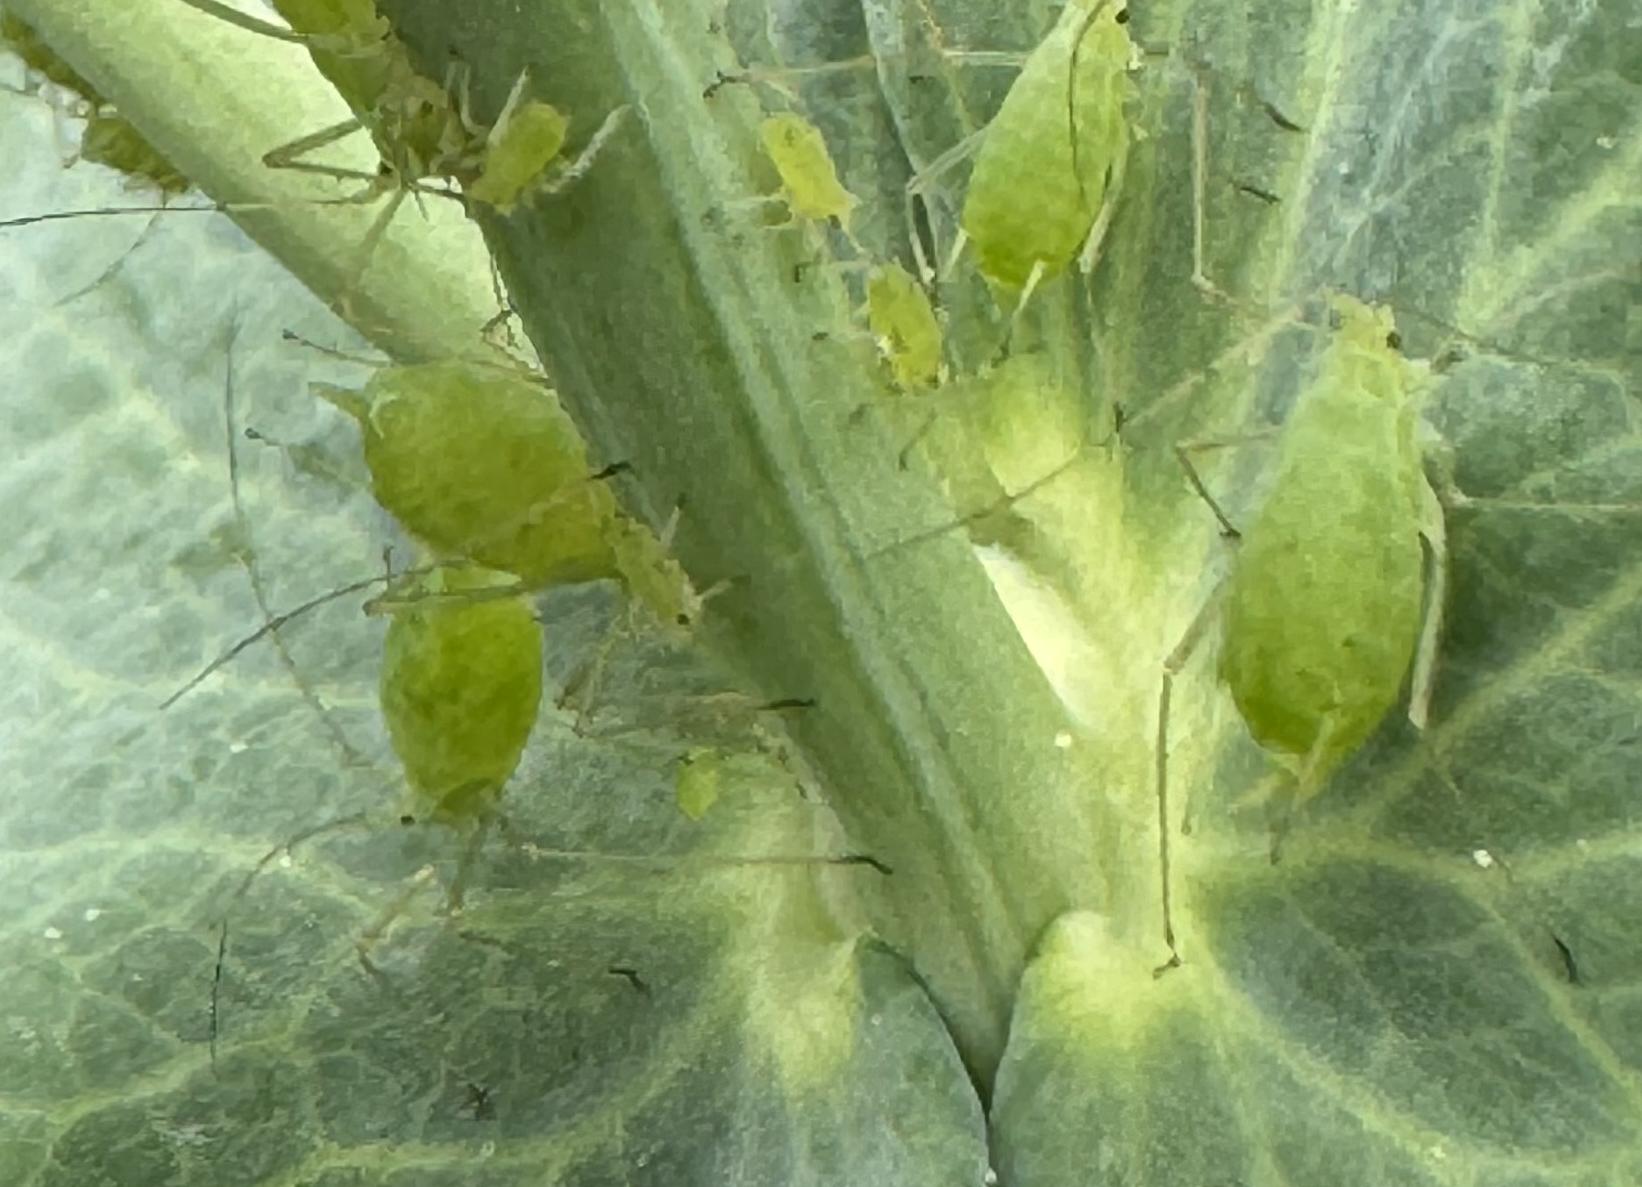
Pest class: pea_aphid